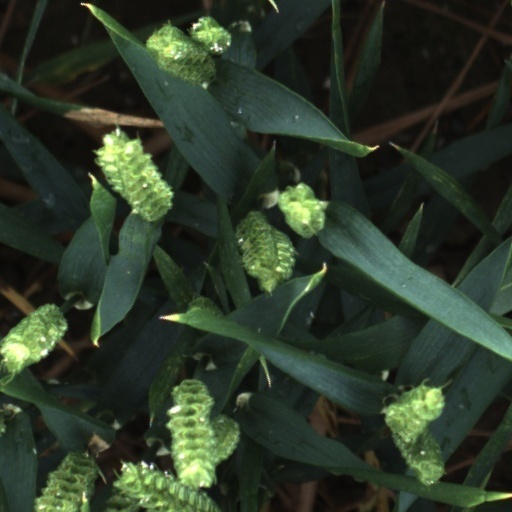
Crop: wheat